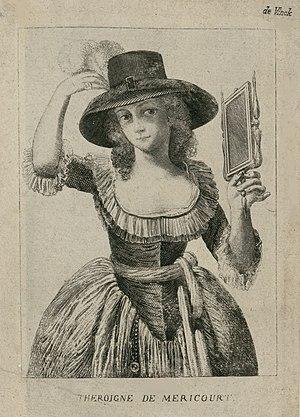
Théroigne de Méricourt, estampe.
Anne-Josèphe Théroigne, dite de Méricourt, née le 13 août 1762 à Marcourt dans l'ancienne principauté de Liège et morte le 22 juin 1817 à l'hôpital de la Salpêtrière de Paris, est une femme politique liégeoise, personnalité de la Révolution française.